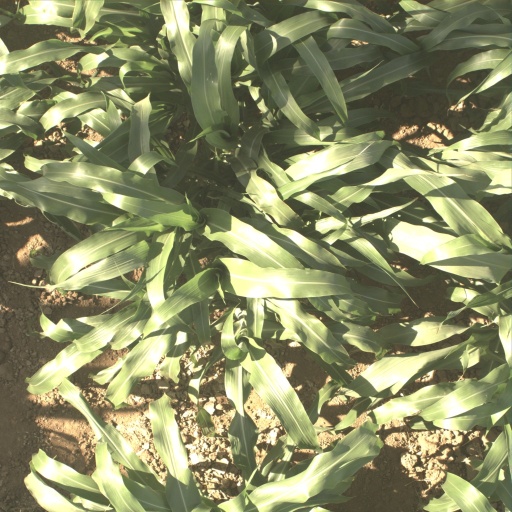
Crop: sorghum